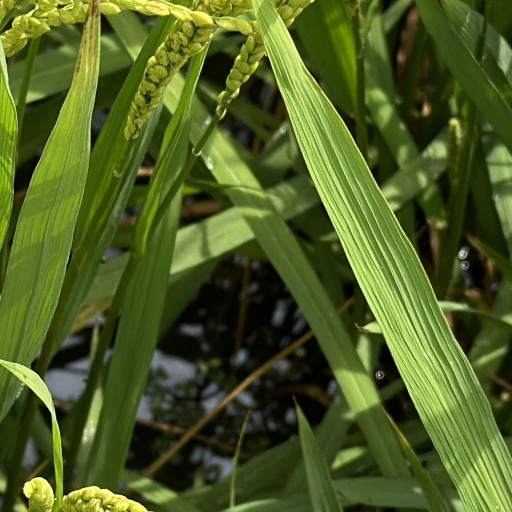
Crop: rice